Meyer Herman Bing

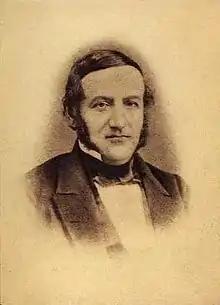
Meyer Herman Bing

Meyer Herman Bing (4 June 1807 – 15 September 1883) was a Danish businessman. He was a co-founder of Bing & Grøndahl.